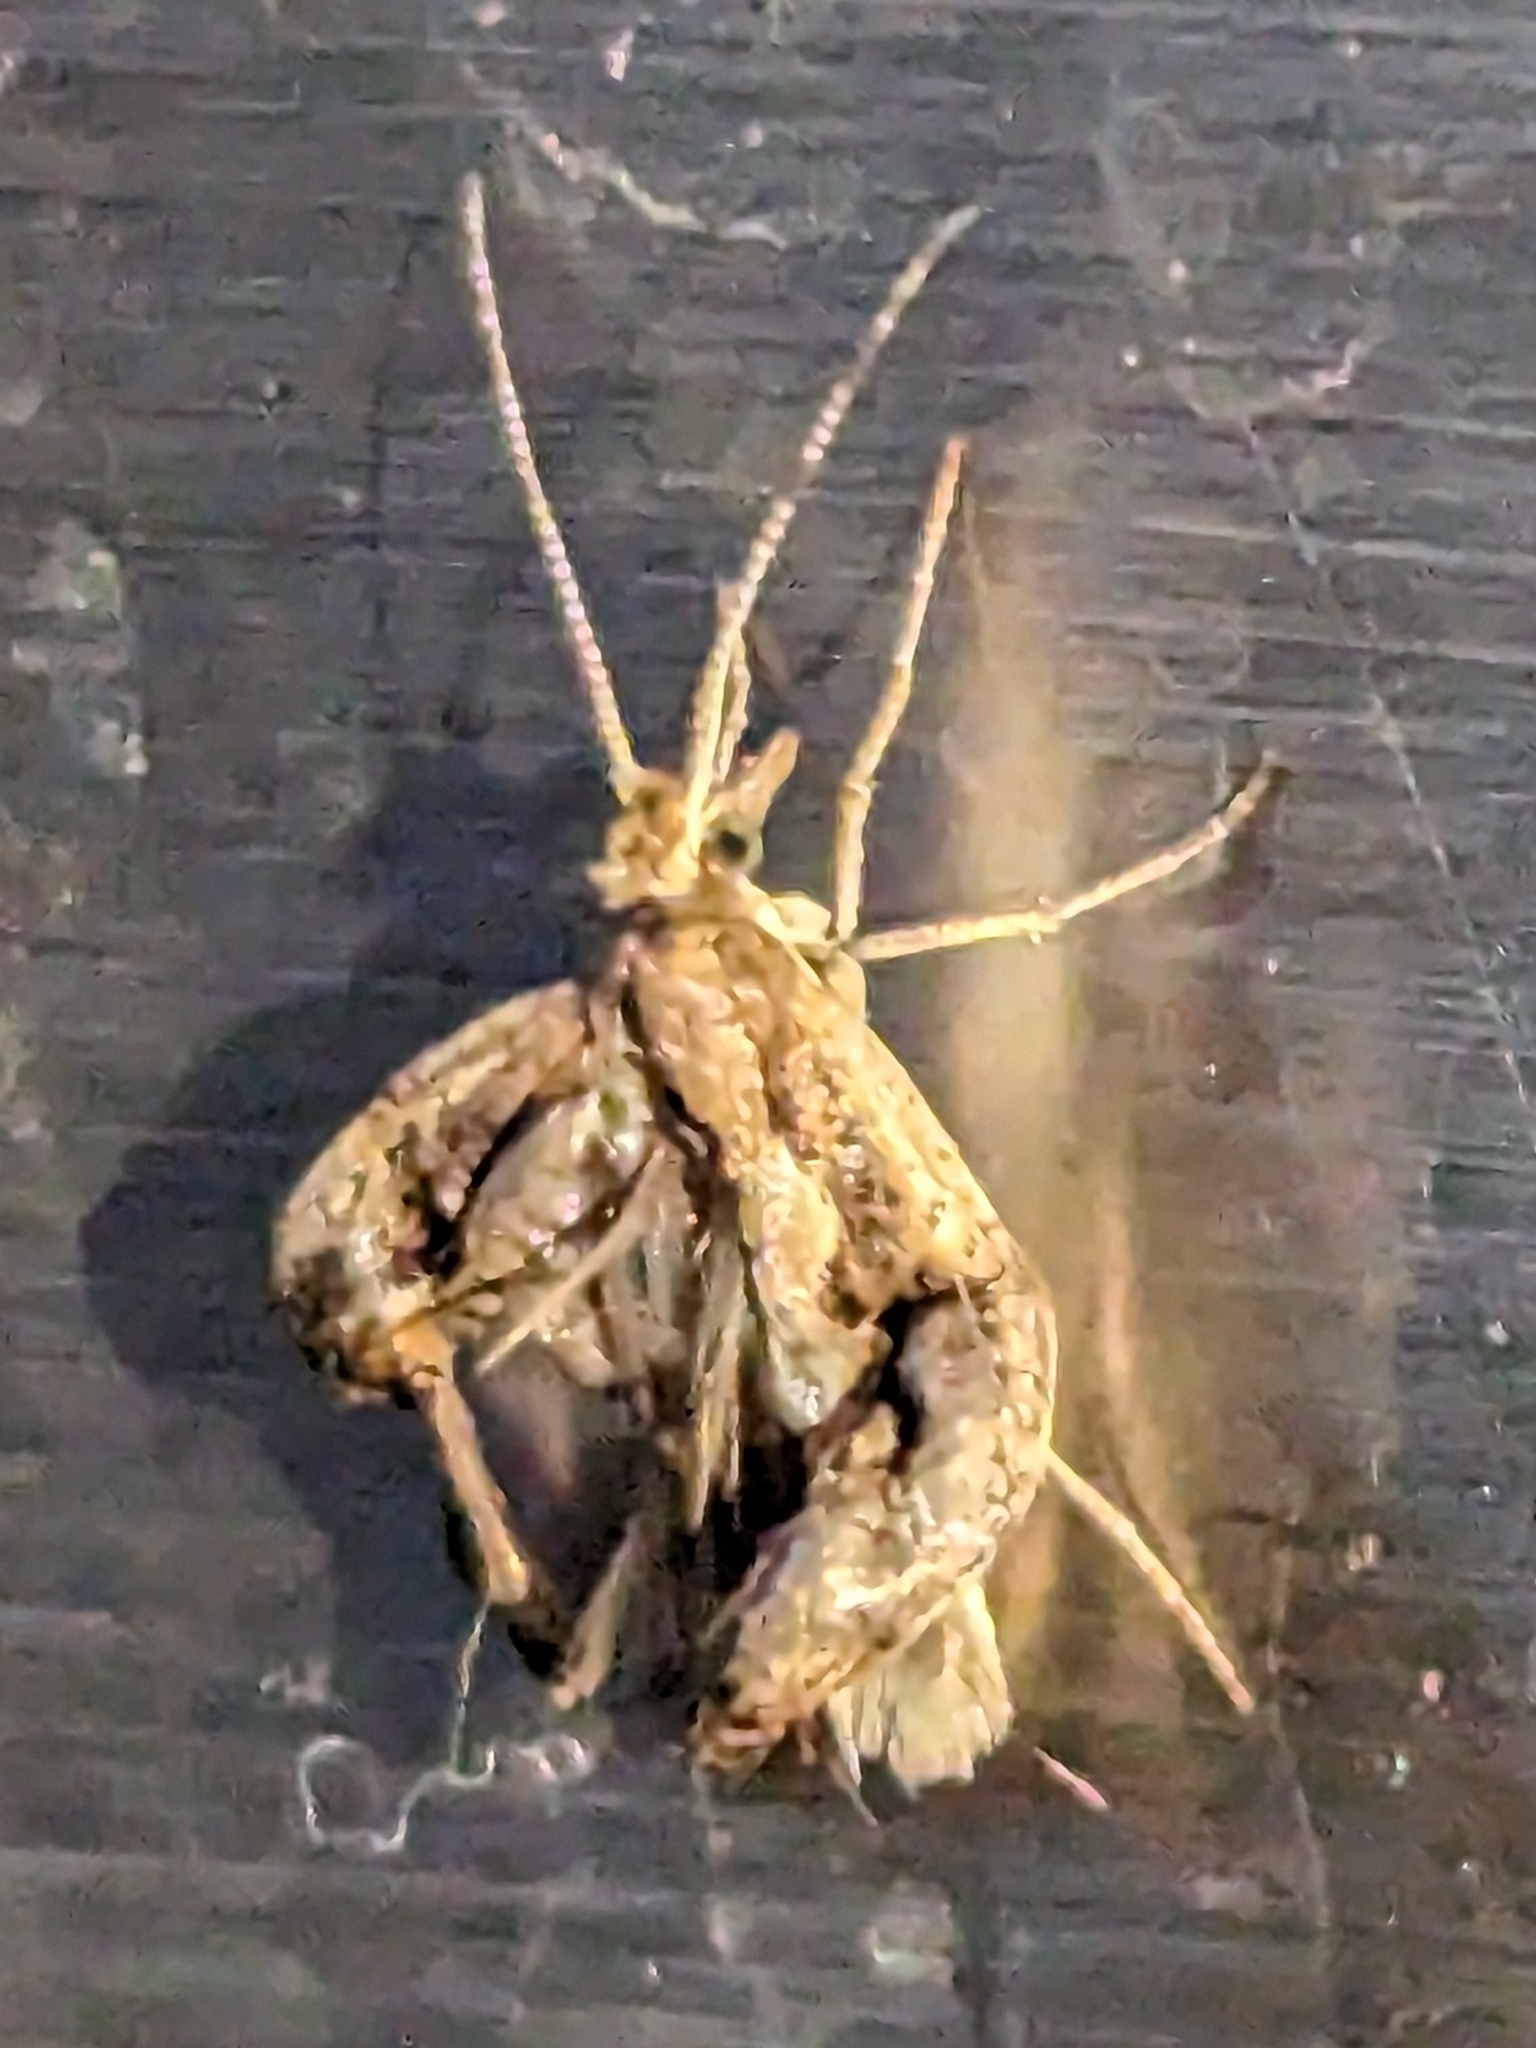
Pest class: diamondback_moth